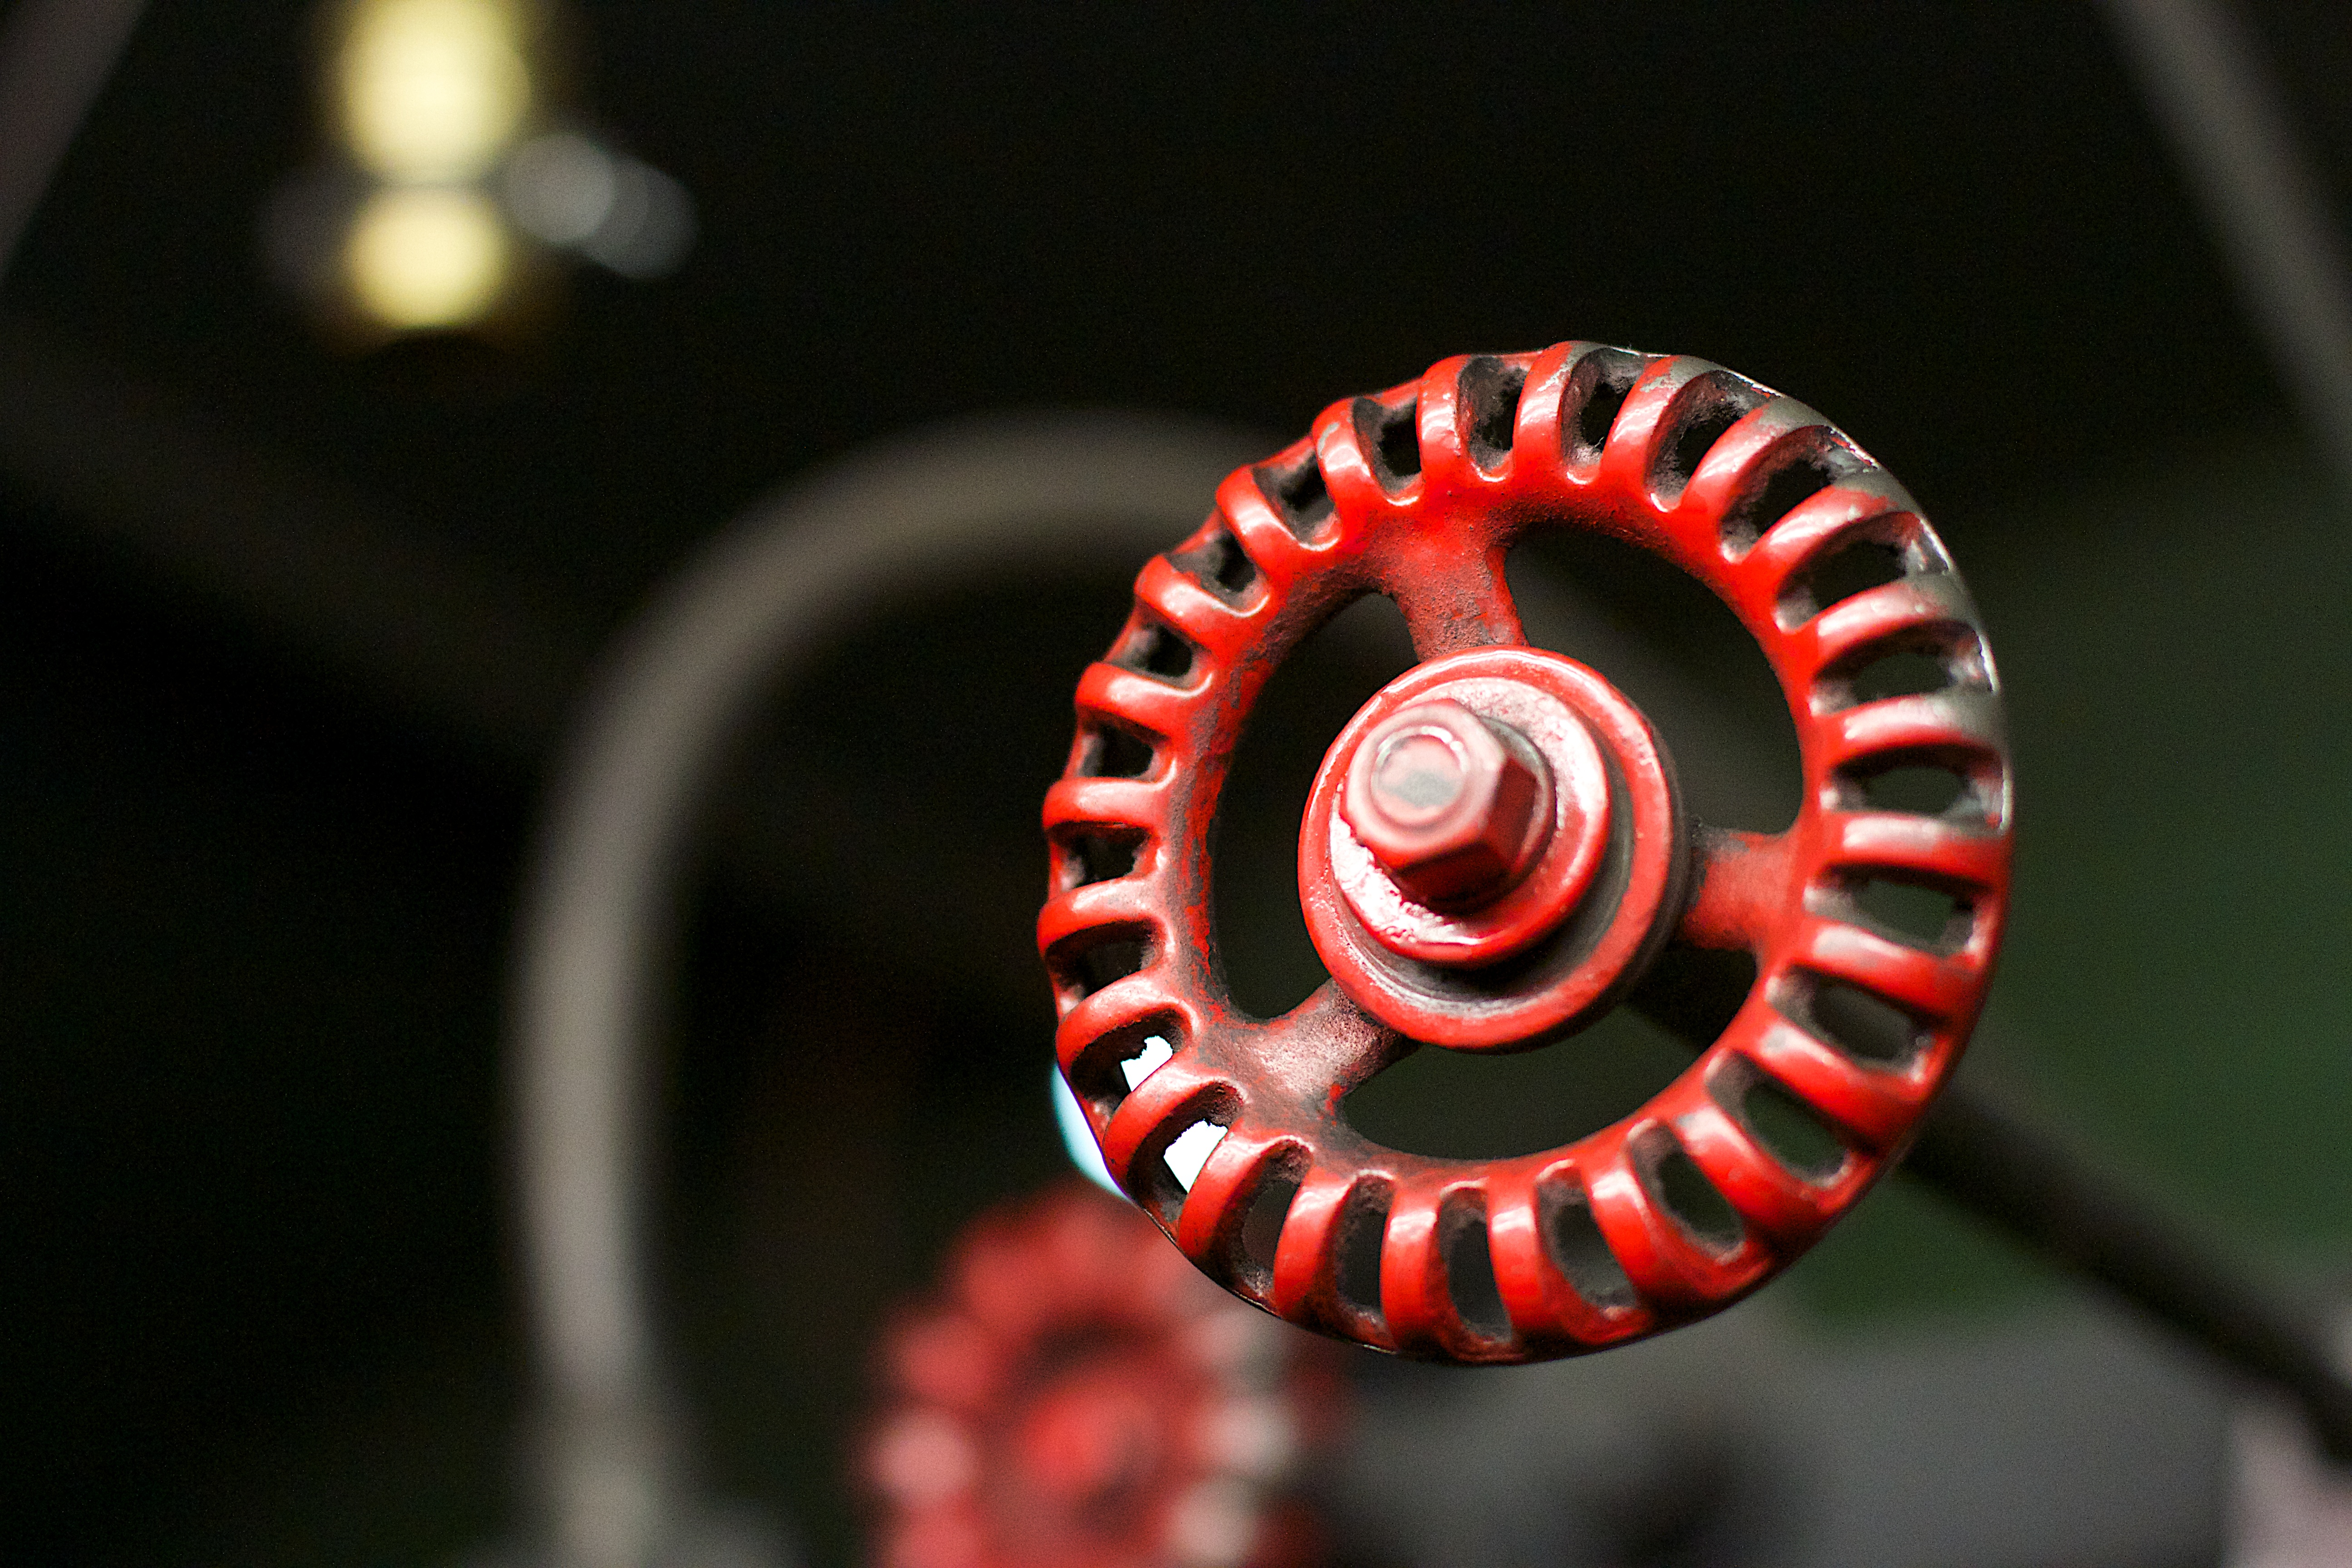
photography, wheel, spiral, flower, red, color, circle, close up, macro photography, computer wallpaper